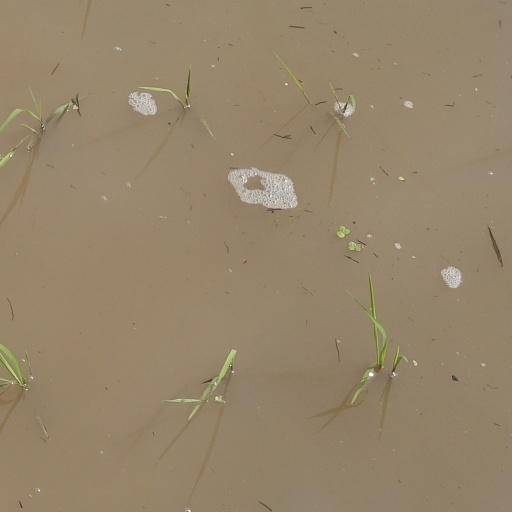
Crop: rice